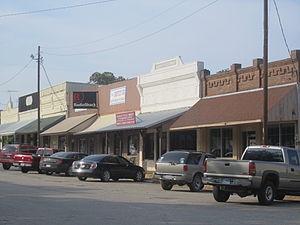
La ville de Franklin est le siège du comté de Robertson, dans l’État du Texas, aux États-Unis. Elle comptait 1 564 habitants lors du recensement de 2010.